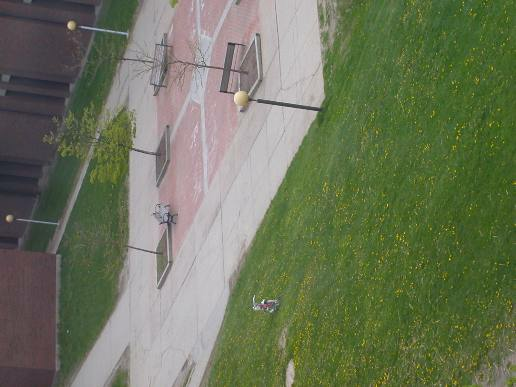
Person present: No